Toldos Aharon

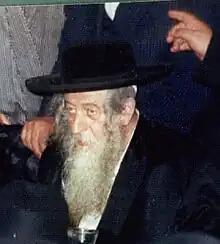
The rebbe, Rabbi Avrohom Yitzchok Kohn

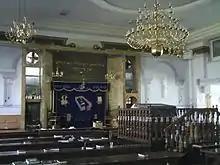
The court's synagogue before renovations

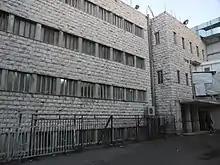
Exterior of the Talmud Torah

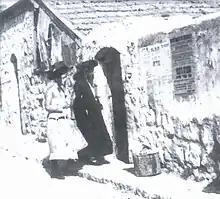
The old yeshiva of Toldos Aharon

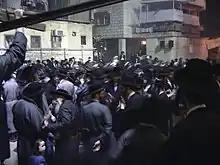
Lighting on Lag BaOmer in the yeshiva courtyard

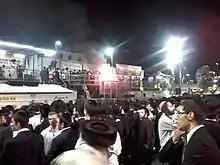
Lighting of the court's bonfire at the site of Rabi Shimon bar Yochai's tomb in Meron, Lag BaOmer, 2017

The Chassidus is named after Aharon Roth, who established a group in Satmar in the year 1921, which was characterized by far-reaching criteria for the worship of God. In 1928, Rabbi Roth immigrated to the Land of Israel. Because of the special importance he saw in reciting amen aloud, Roth changed the group's name in 1933 to "Shomer Emunim".